Jackie Mason

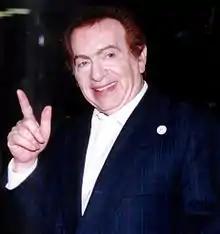
Mason in 2006

Jackie Mason (born Yacov Moshe Maza; ; June 9, 1928 – July 24, 2021) was an American stand-up comedian and actor.